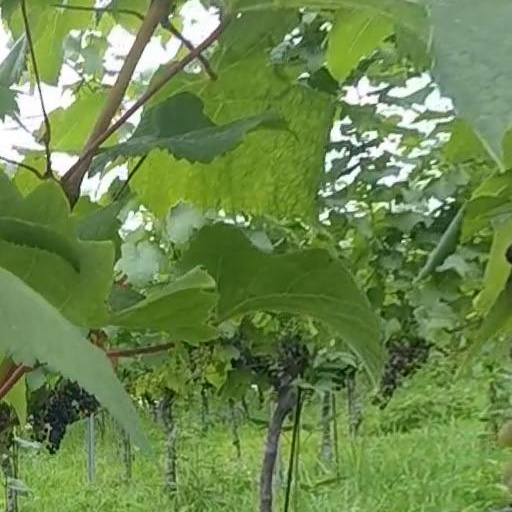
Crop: grape